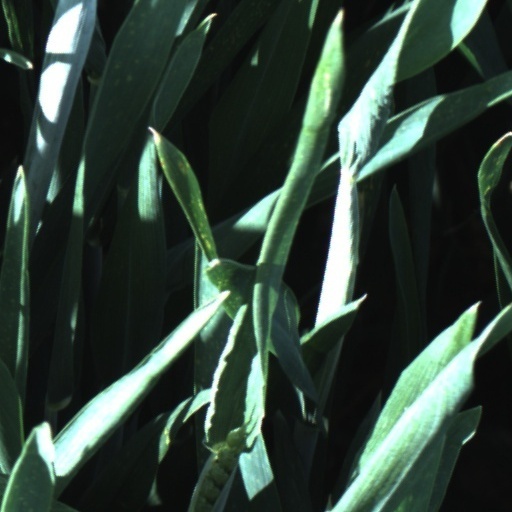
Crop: wheat